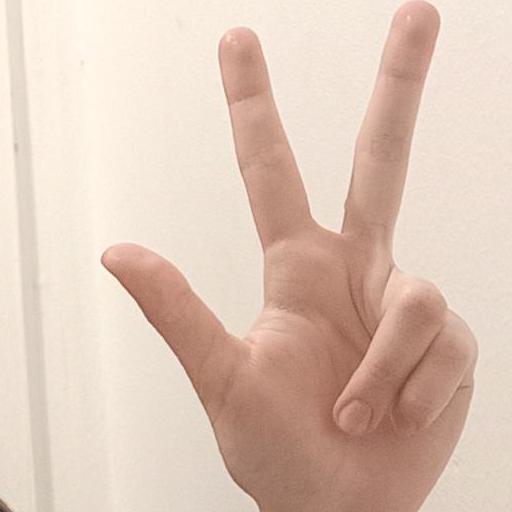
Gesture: three2